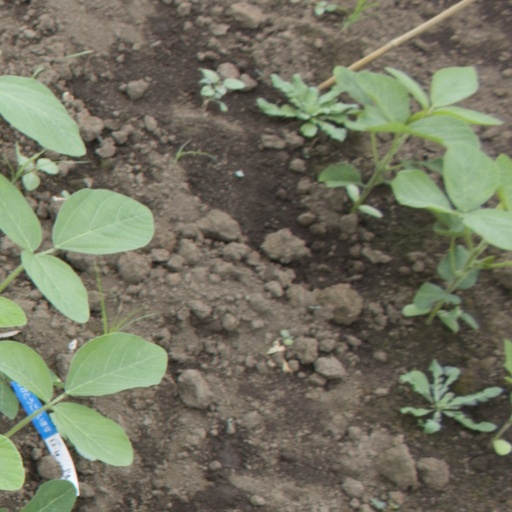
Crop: soybean